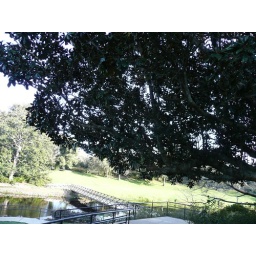
The bridge under the magnolia tree